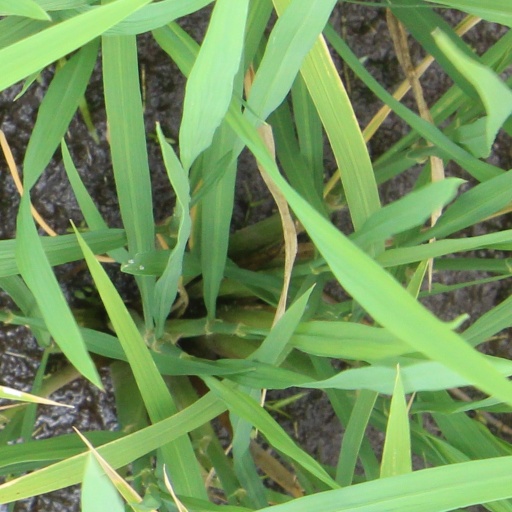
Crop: rice